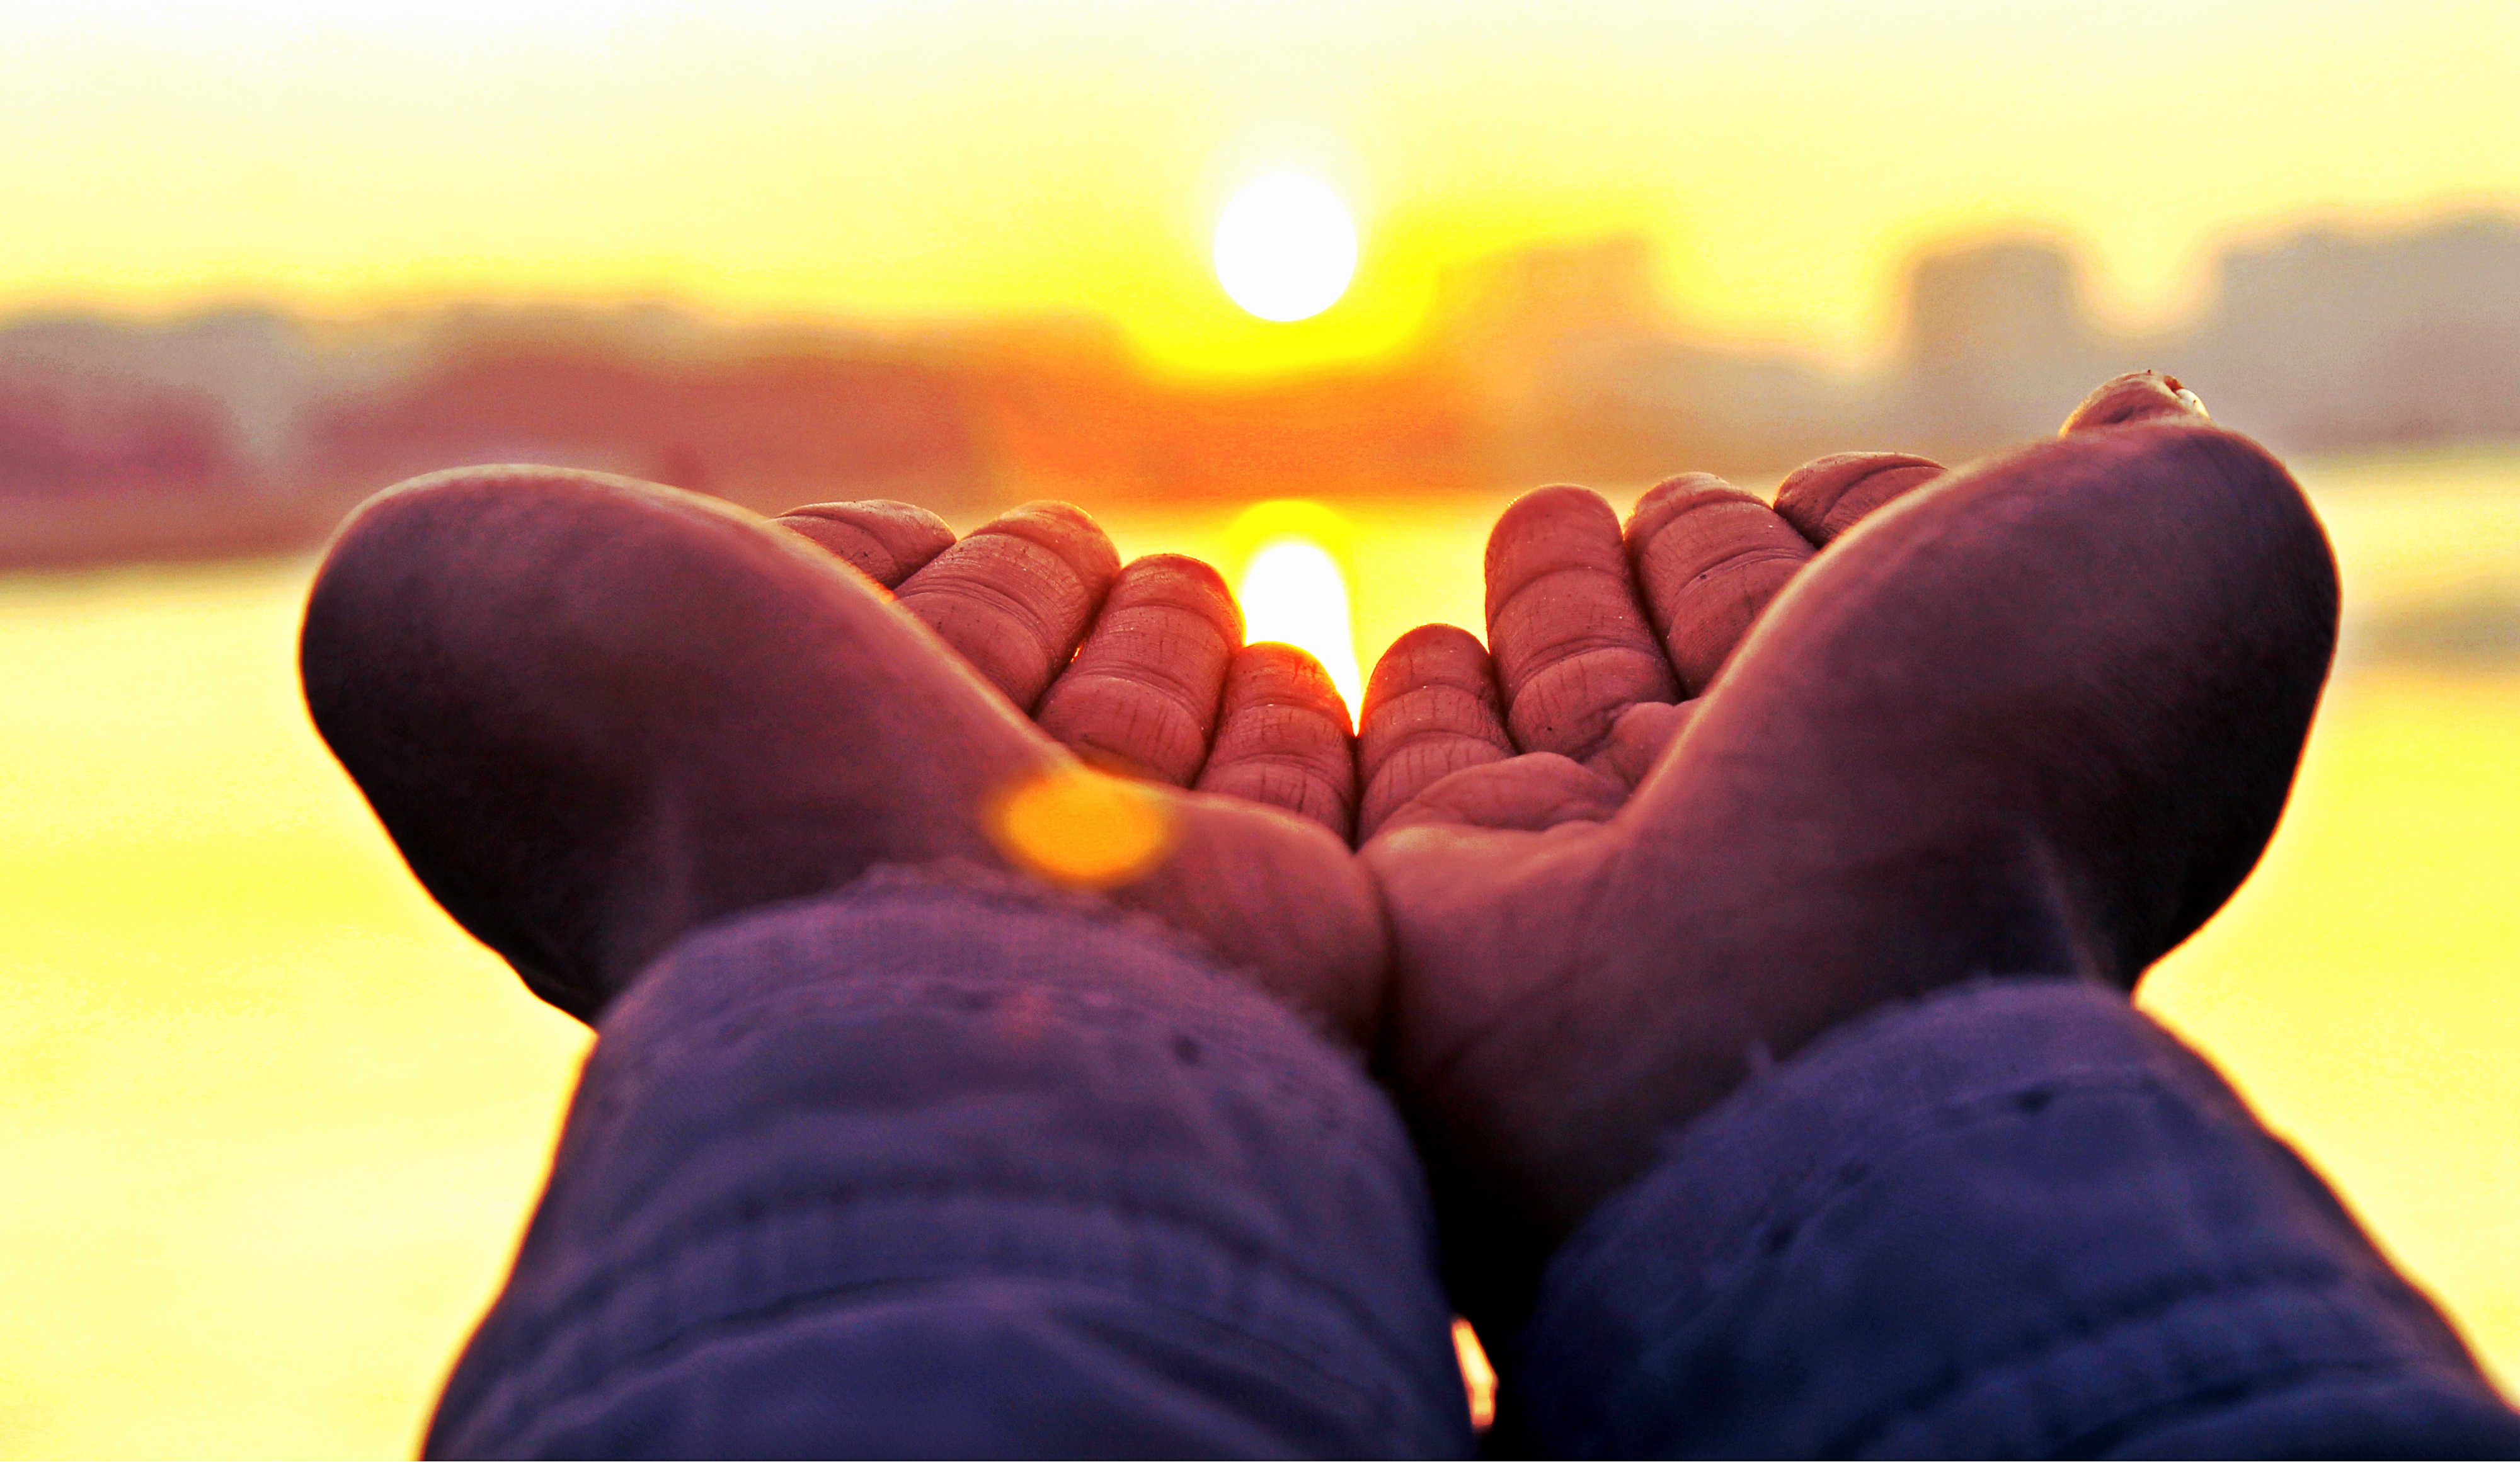
hand, beach, landscape, sea, water, ocean, horizon, sky, sunset, mist, sunlight, morning, rain, wave, flower, petal, wet, moody, tide, dark, coastline, motion, foam, love, scenic, color, seascape, weather, romance, overcast, aquatic, isolation, black, yellow, energy, reef, close up, human body, outdoors, turquoise, hands, organ, dramatic sky, islands, curl, desaturated, emotion, backgrounds, awe, pipeline, swell, nobody, copy space, macro photography, beauty in nature, interaction, breaker, insulation, tropical climate, water's edge, spraying, holding sun, horizon over water, toned image